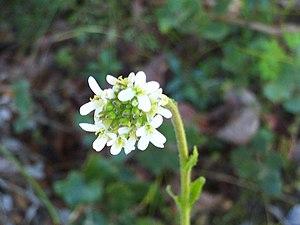
L’Arabette hérissée ou Arabette hirsute est une espèce de plante herbacée appartenant à la famille des Brassicacées. C'est une bisannuelle à petites fleurs blanches.